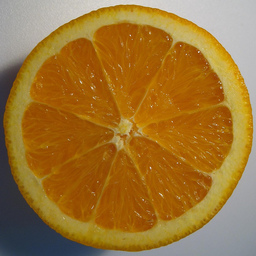
Label: Orange